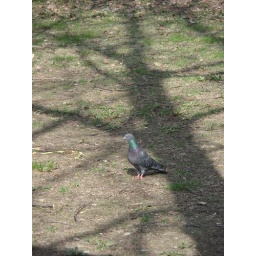
Feral pigeon in tree shade